Vistafjord

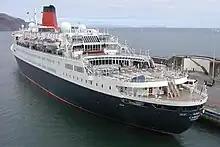
"Caronia" in 2003.

In 1999 the decision was made to rename "Vistafjord" with a more traditional Cunard Line name. On 10 December 1999 she was renamed "Caronia" and re-registered in the United Kingdom.